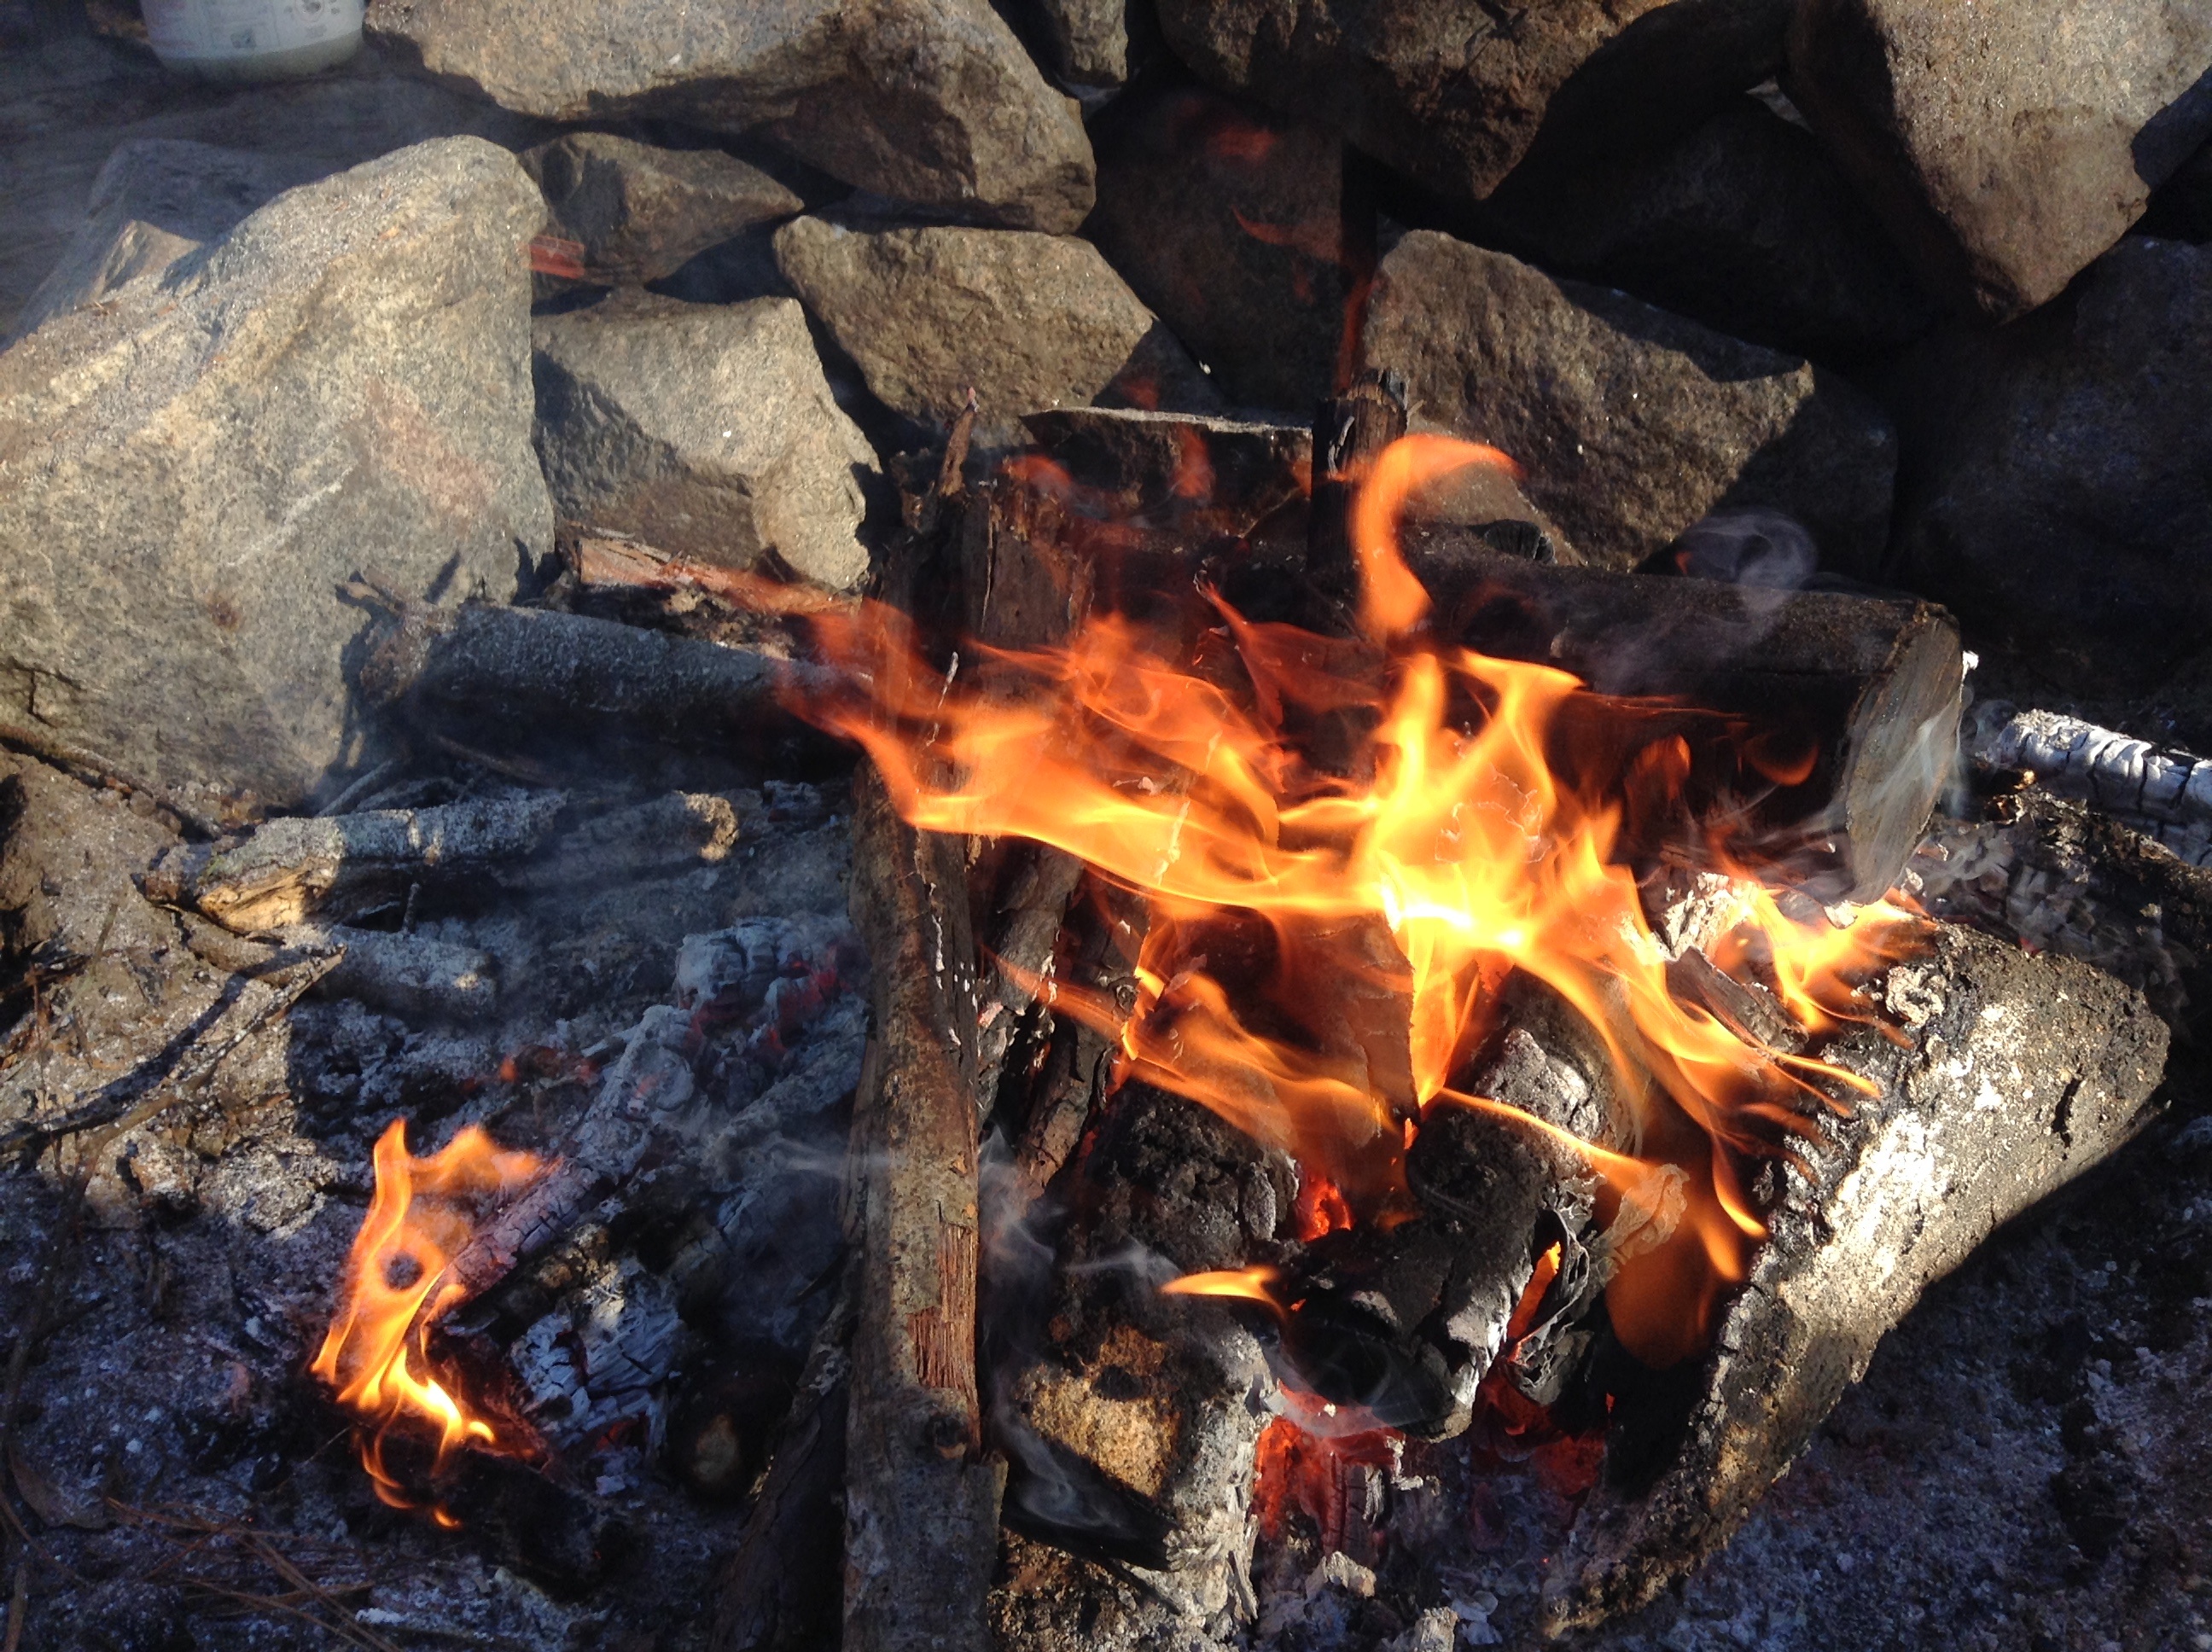
fire, campfire, bonfire, geological phenomenon